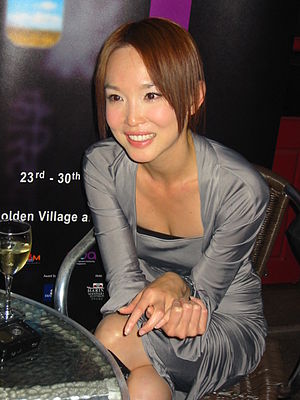
Fann Wong
Fann Woon Fong, singaporsk 范雯芳; født 27. januar 1971), bedre kendt under sit kunstnernavn Fann Wong, er en Singaporesk skuespillerinde, sangerinde og model. Hun er muligvis bedst kendt i Hollywood for sin rolle som Chon Lin i komediefilmen Shanghai Knights fra 2003, med Jackie Chan og Owen Wilson i hovedrollerne. For rollen blev hun nomineret til en pris under MTV Movie Awards 2003, under kategorien Bedste Kamp,